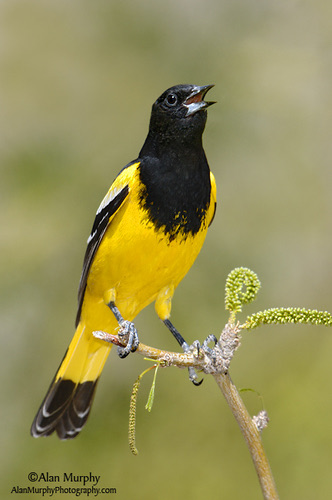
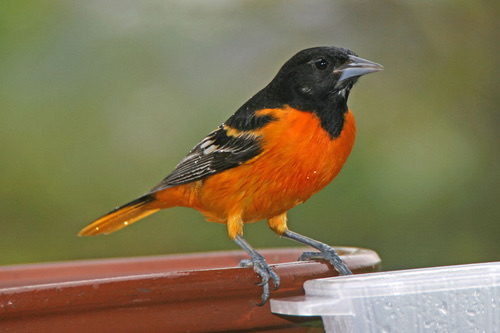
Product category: misc
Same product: yes